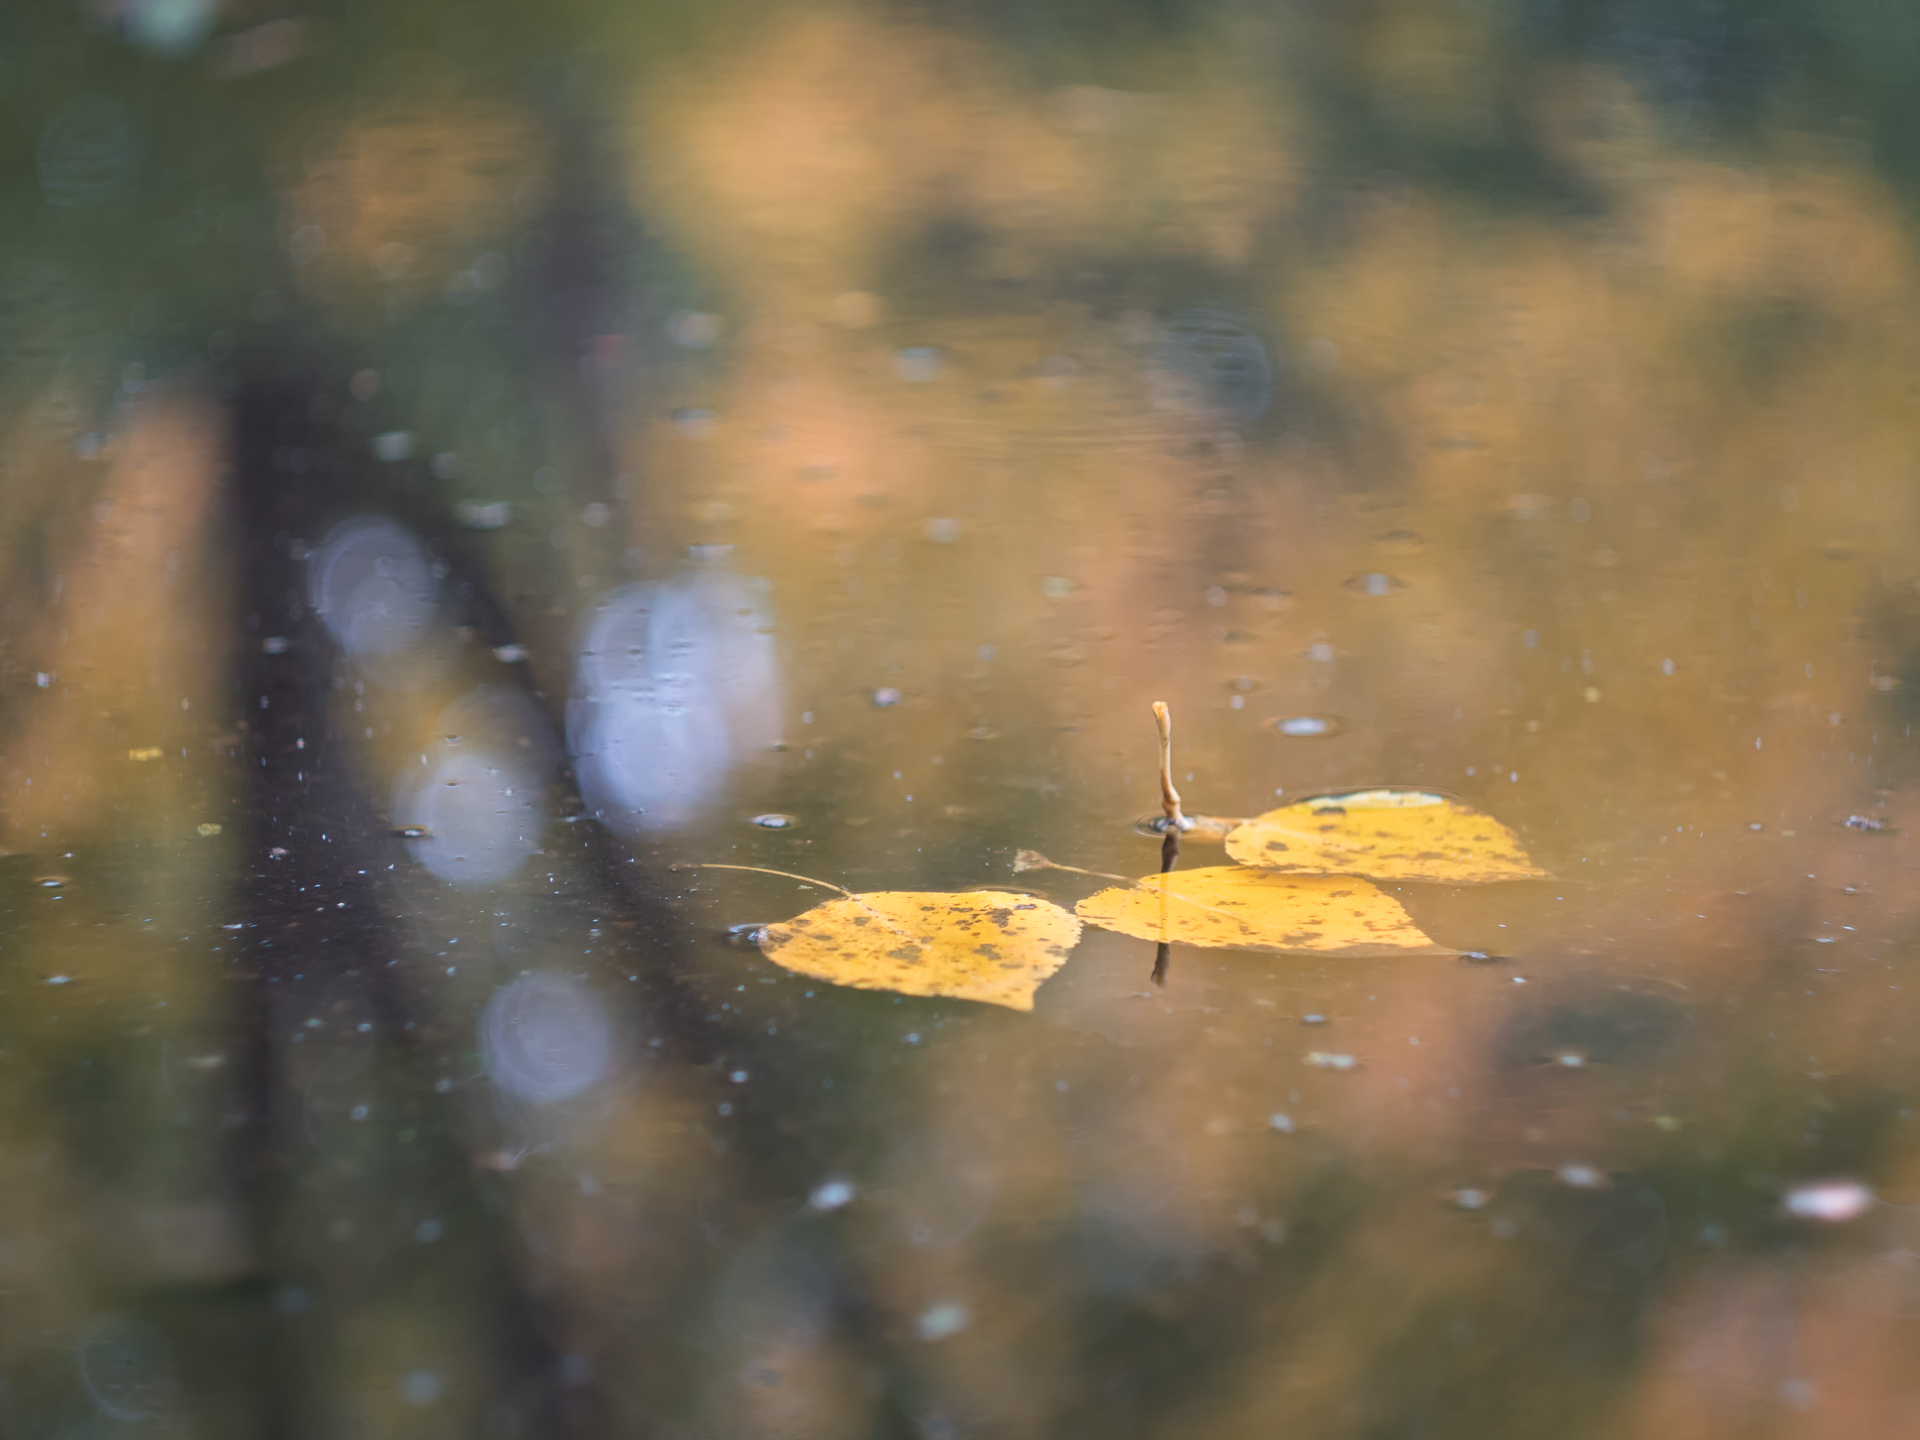
tree, nature, branch, bokeh, sunlight, morning, texture, leaf, fall, reflection, autumn, park, weather, yellow, season, fauna, close up, leaves, vintagelens, autumncolours, helios, gx8, panasoniclumixgx8, apeach, anjapietsch, mftm43lumixpanasonic, microfourthird, helios442, macro photography